Big Brother (British TV series) series 3

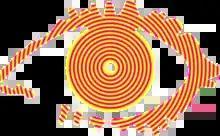
Series three logo

Big Brother 2002, also known as Big Brother 3, was the third series of the British reality television series "Big Brother". The show followed fourteen contestants, known as housemates, who were isolated from the outside world for an extended period of time in a custom built House. Each week, one or more of the housemates were evicted by a public vote. The last remaining housemate, Kate Lawler, was declared the winner, winning a cash prize of £70,000 by becoming the first female winner of the series.